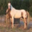
Label: horse